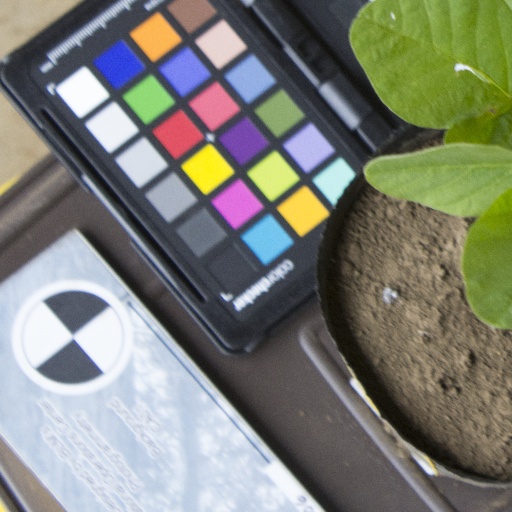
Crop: soybean